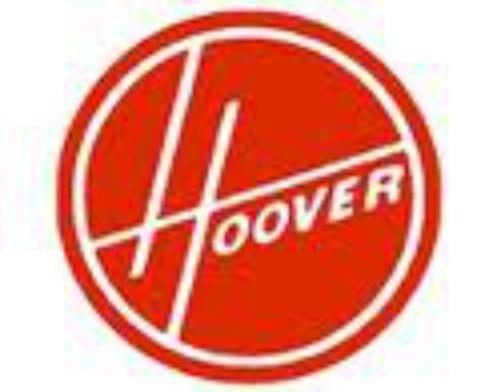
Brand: Hoover
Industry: Leisure